Stanley Rother

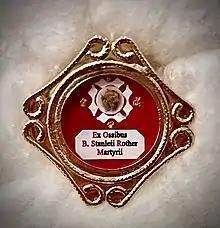
First Class bone Relic of Blessed Stanley Rother

The beatification process was set to open in the Archdiocese of Oklahoma City, but the cause first had to be transferred there from Guatemala; a cause opens in the diocese where the individual died. The forum transfer was granted by the Diocese of Sololá-Chimaltenango to the Archdiocese of Oklahoma City on September 3, 2007. The diocesan investigation process opened on October 5, 2007, and closed on July 20, 2010. The formal start of the cause was on November 25, 2009, when Rother was titled “Servant of God”. The diocesan process received validation from the Congregation for the Causes of Saints on March 16, 2012, and later received the "Positio" dossier from cause officials in 2014. Theologians unanimously approved Rother’s cause in a decision on June 23, 2015, and by the cardinal and bishops of the CCS on October 18, 2016.